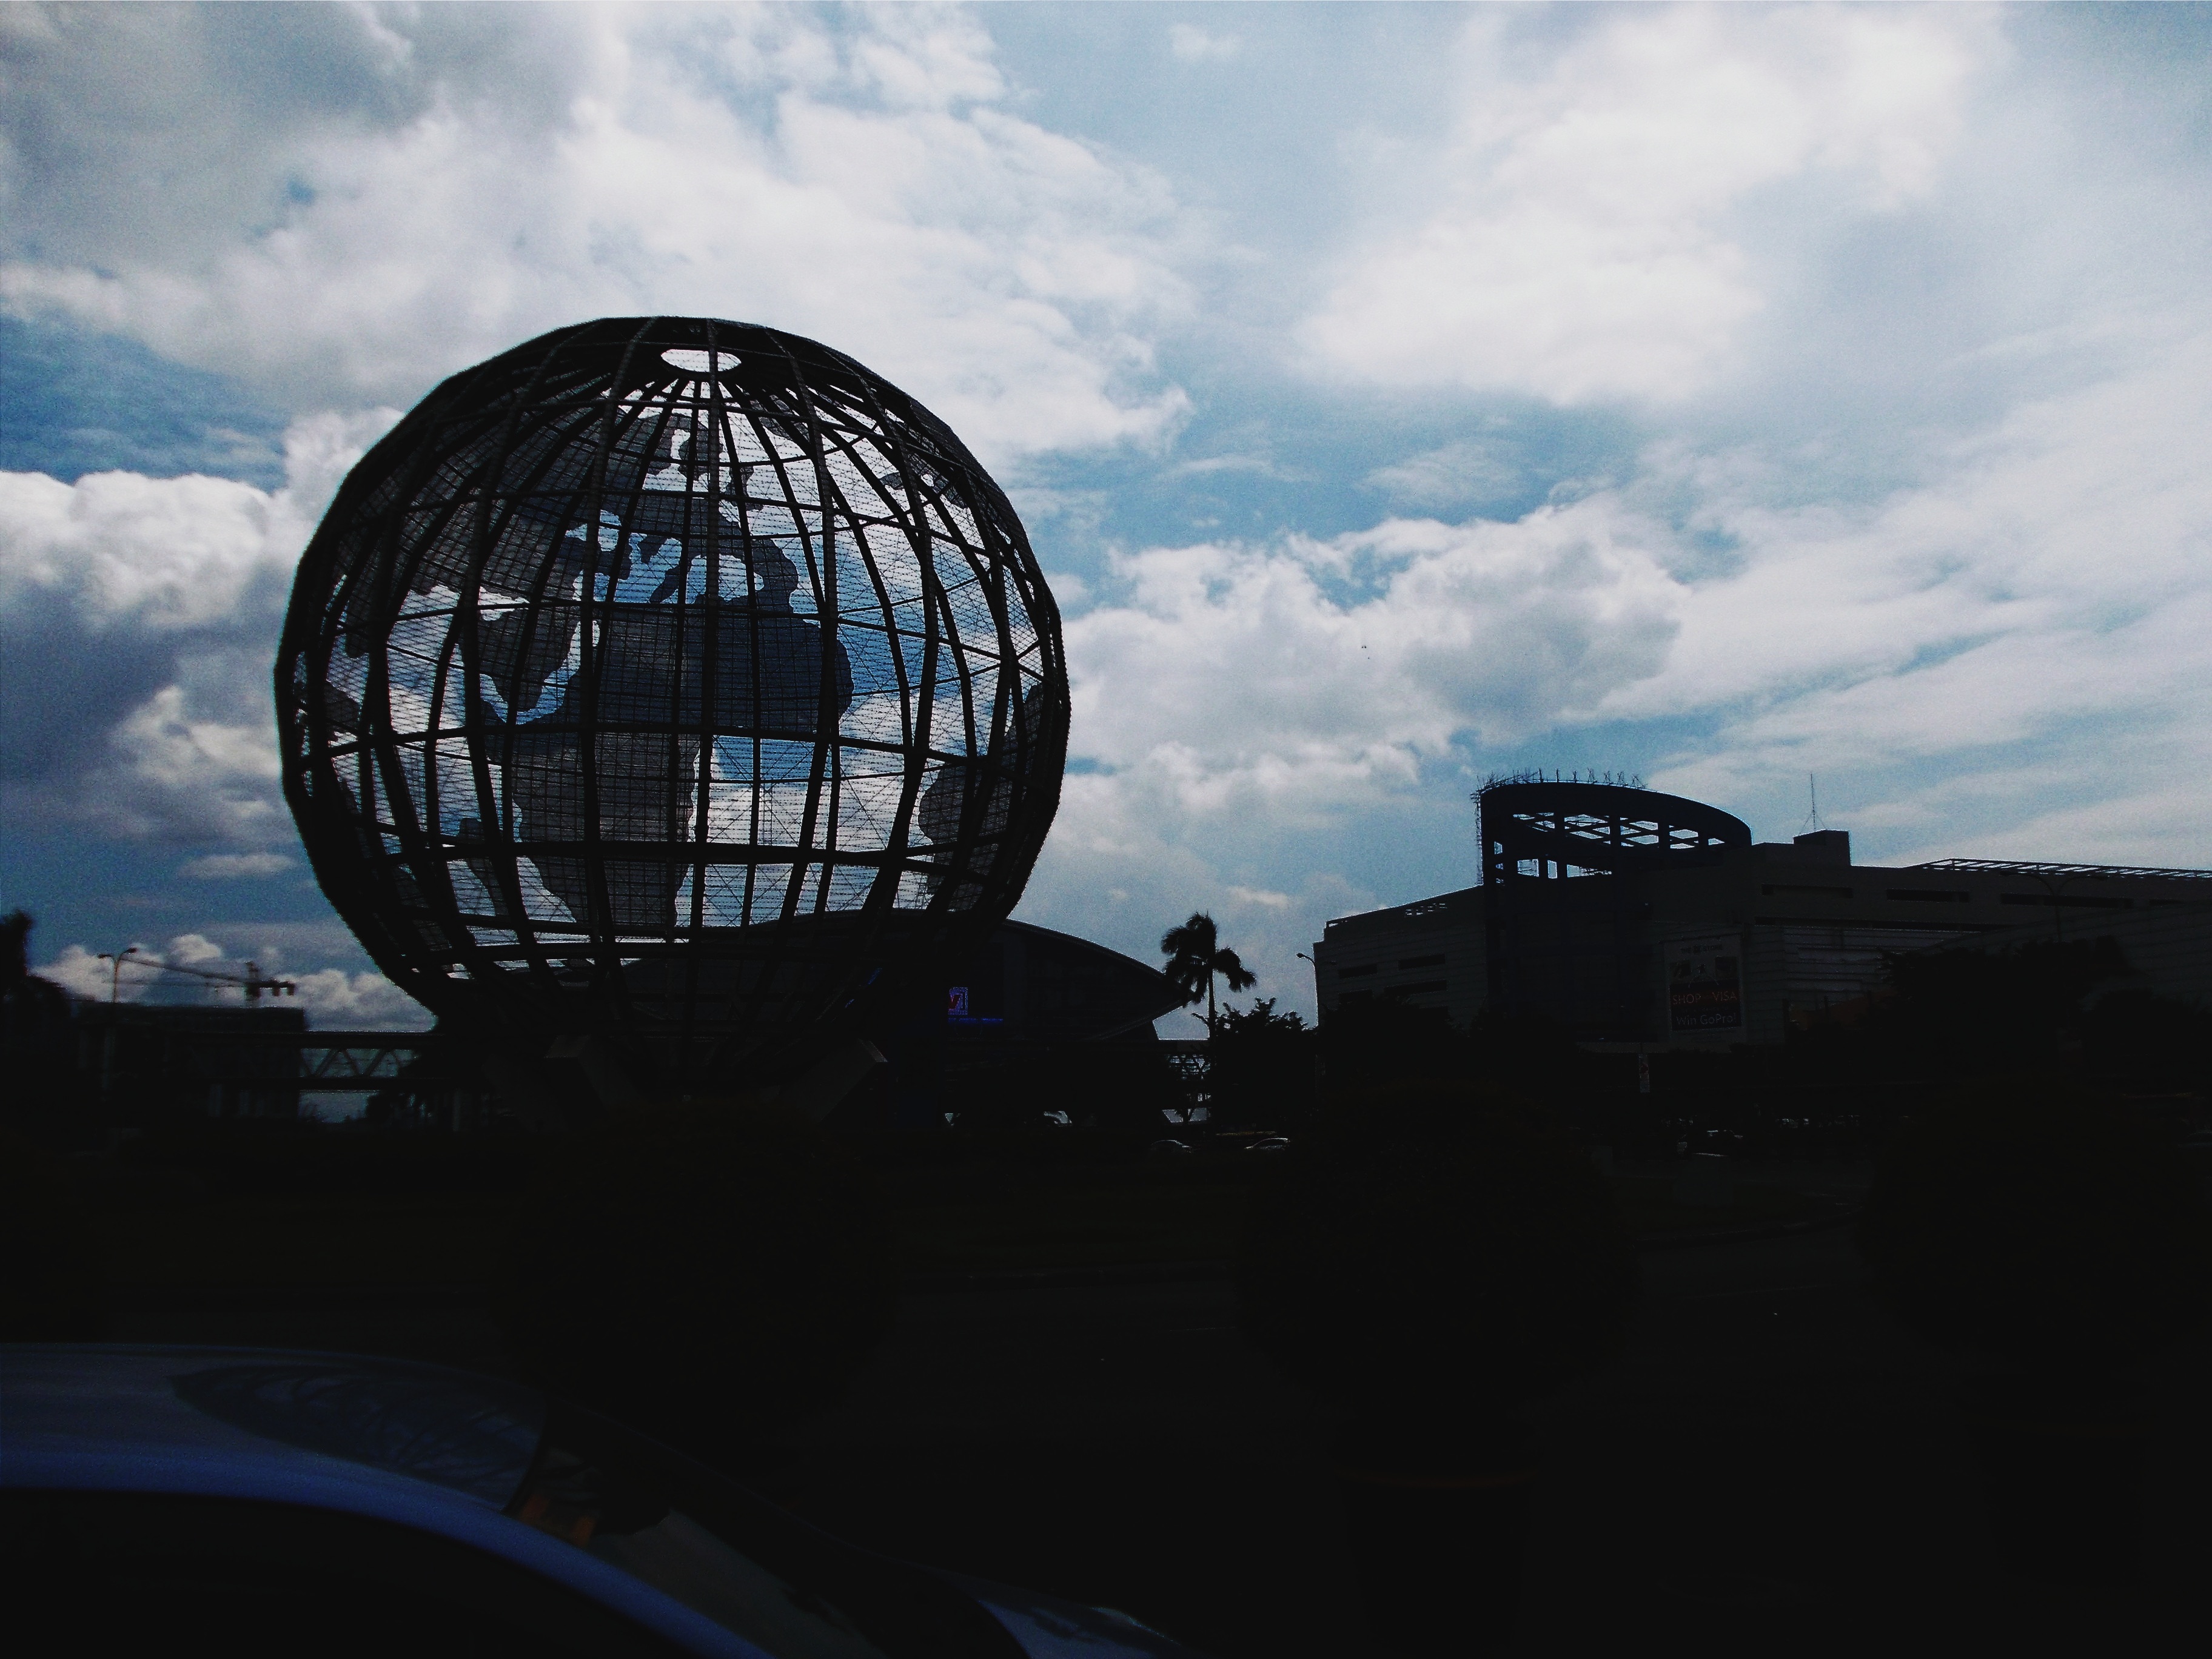
cloud, sky, reflection, landmark, blue, stadium, atmosphere of earth, sport venue